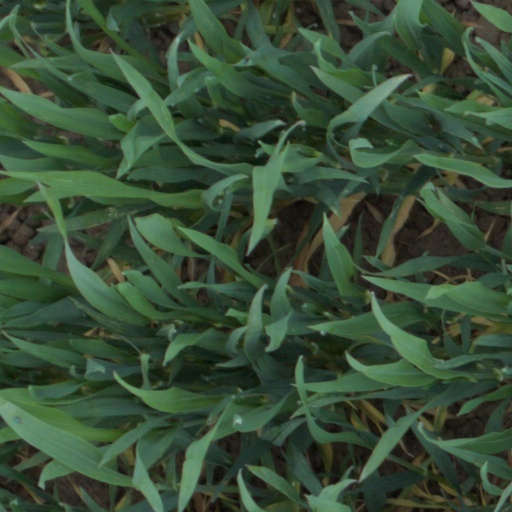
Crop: wheat